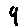
Label: 9